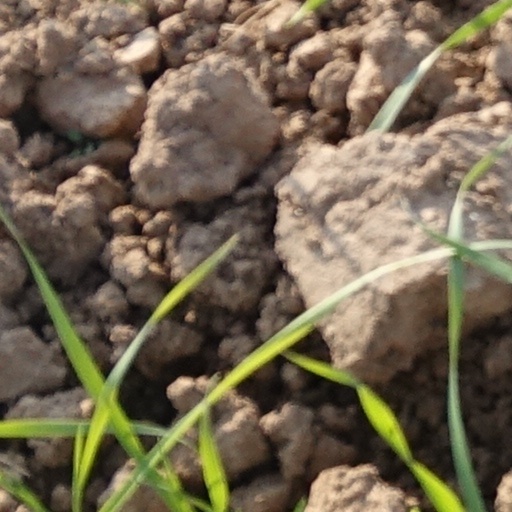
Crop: wheat